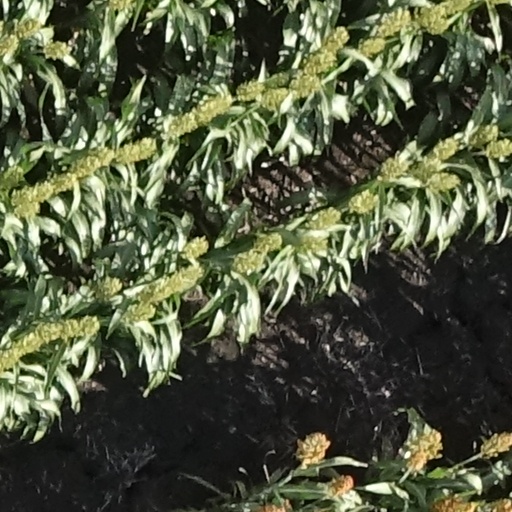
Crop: sorghum